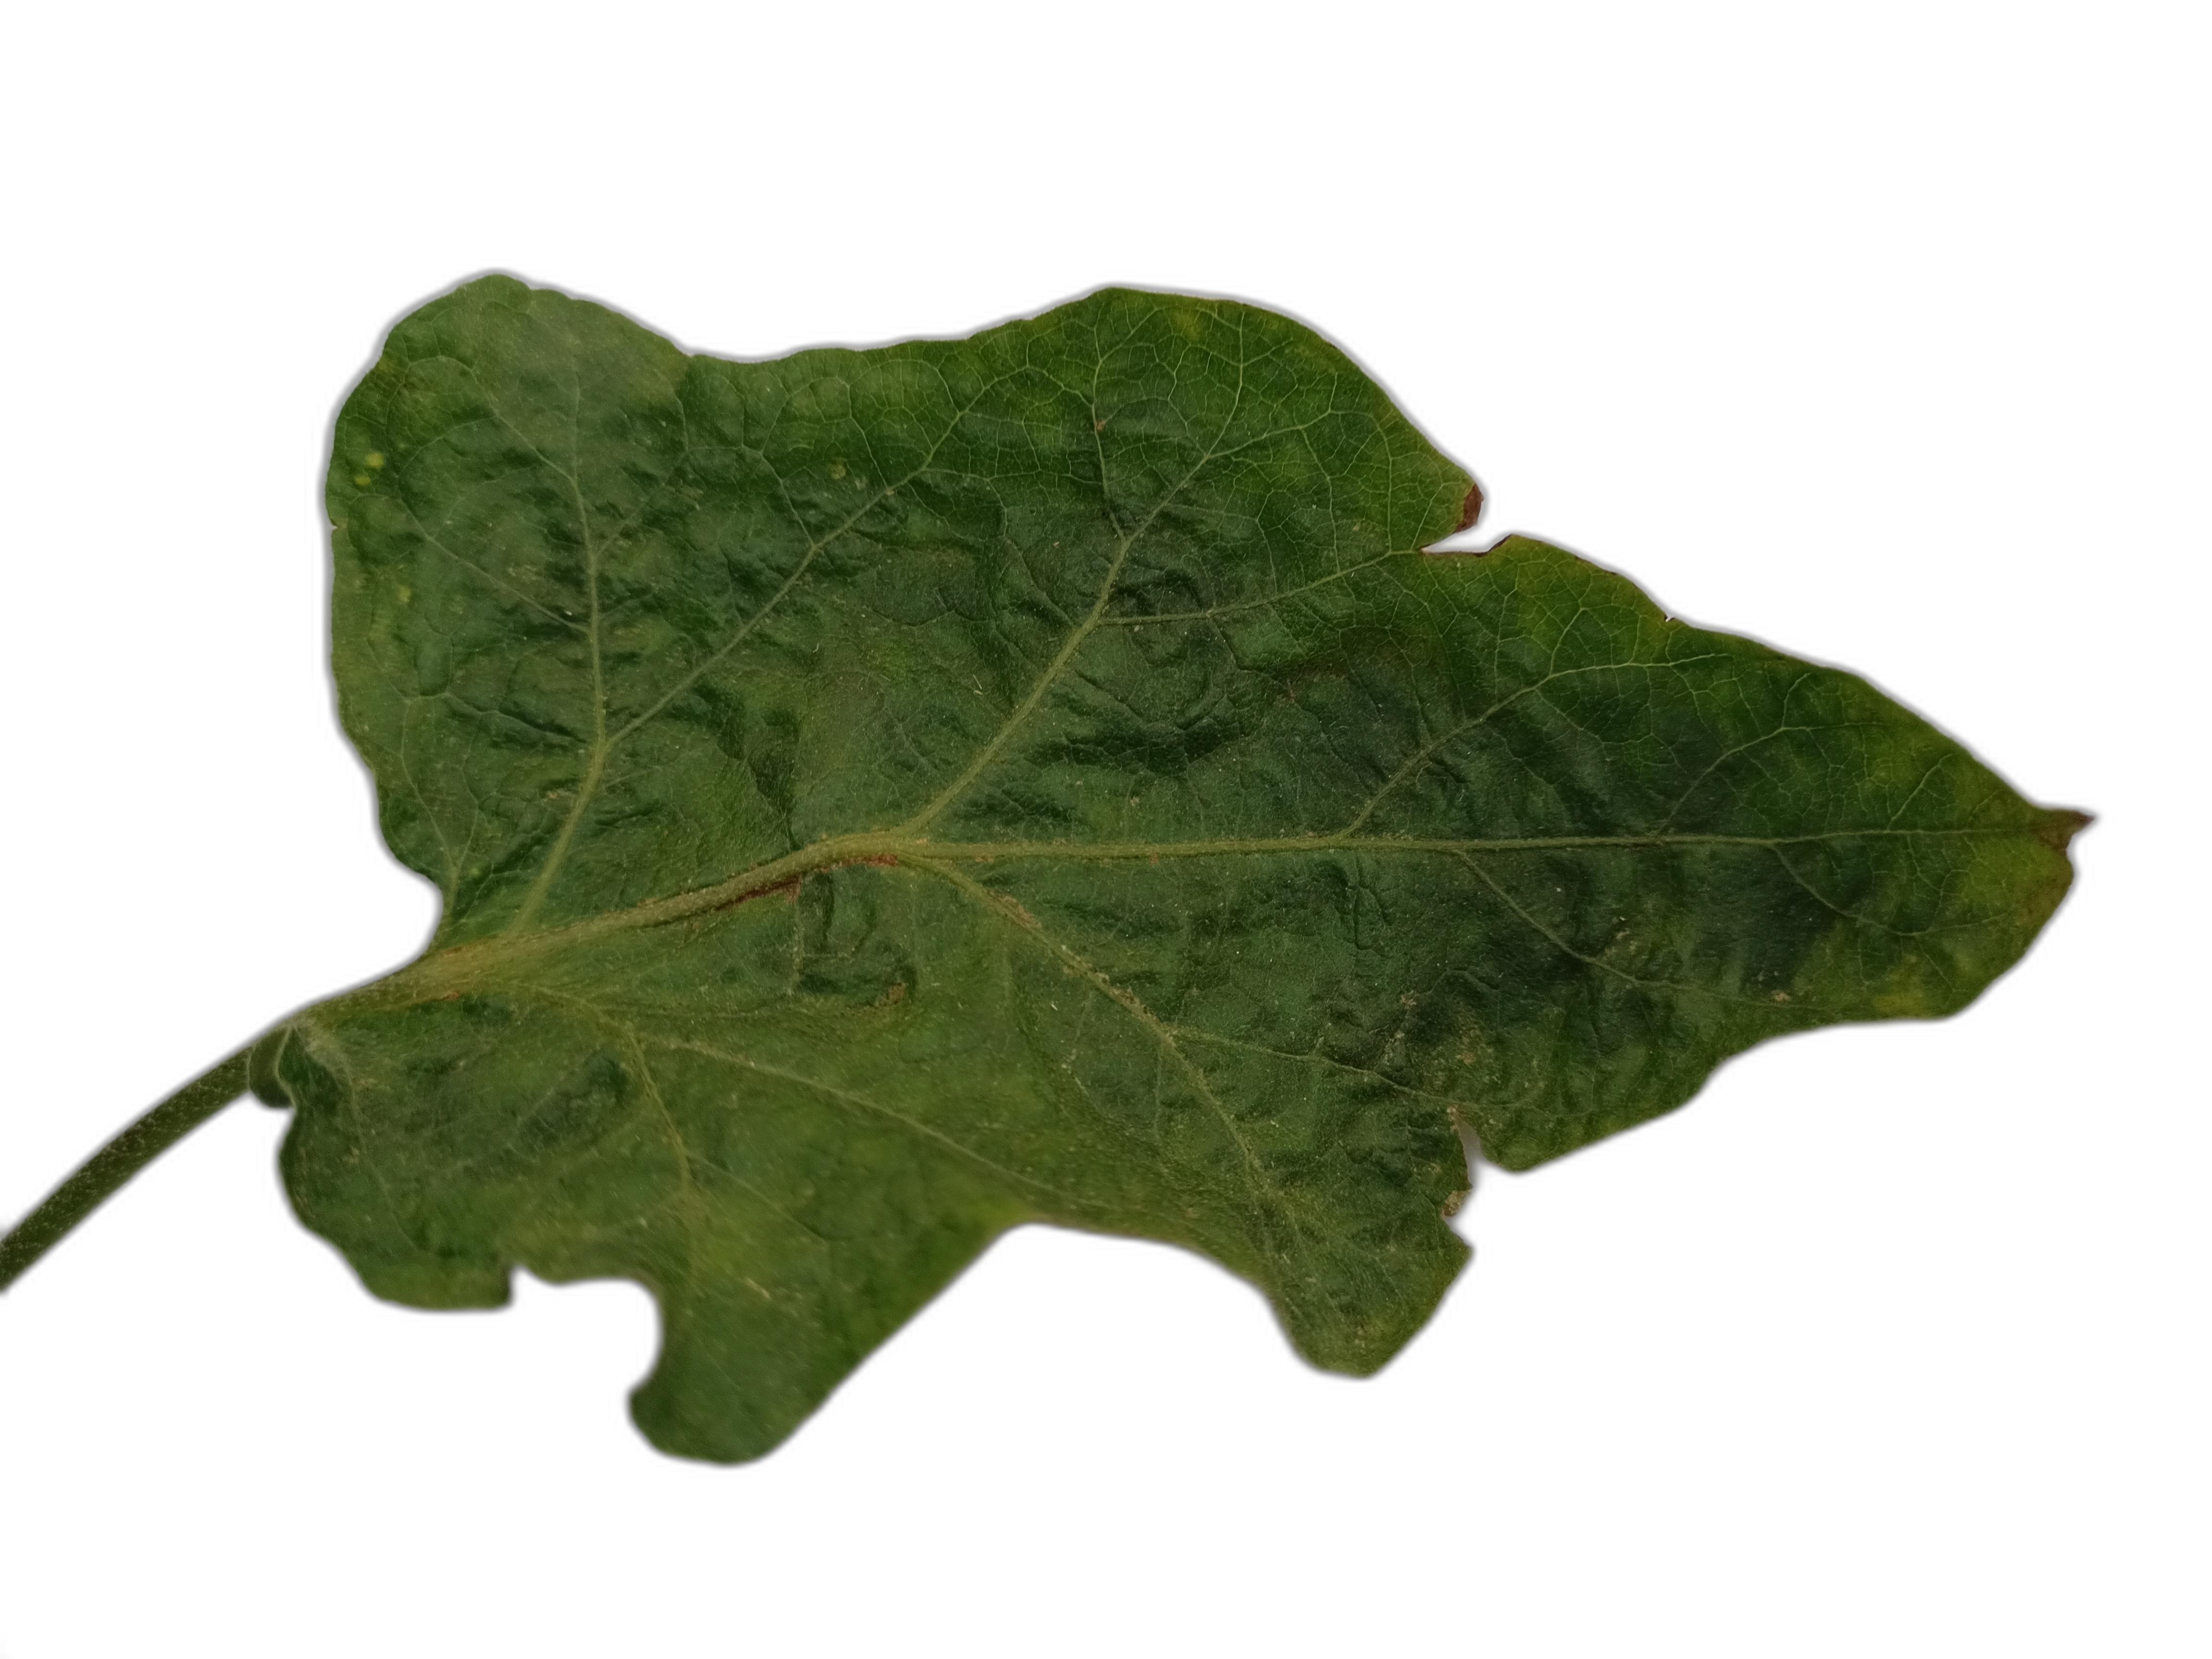
Label: Mosaic Virus Disease